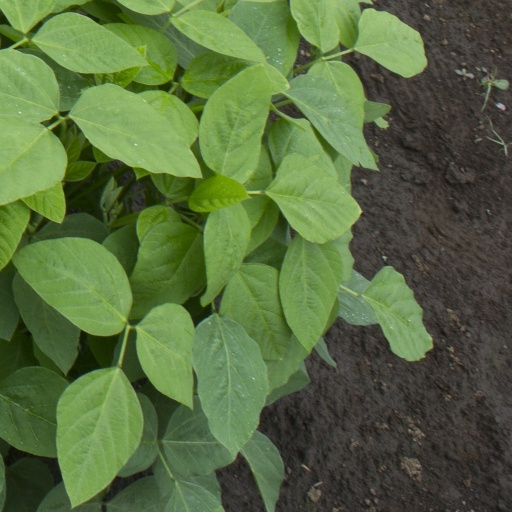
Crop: soybean